Urban combat in the São Paulo Revolt of 1924

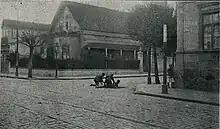

The cut of communications with Rio de Janeiro, through the occupation of the National Telegraph Office by the rebels, occurred a few hours late and was short-lived. The station was recovered without combat by loyalists from the 1st BFP, as lieutenant Ari Cruz, one of the revolutionary leaders who occupied it, was deceived: when he saw the arrival of an infantry company from the Public Force, he assumed that they were there to replace the guard. Cruz then fulfilled the military formality and left the place. Lieutenant Simas Enéas, who distributed encrypted telegrams to the rest of the country, escaped through the back door.